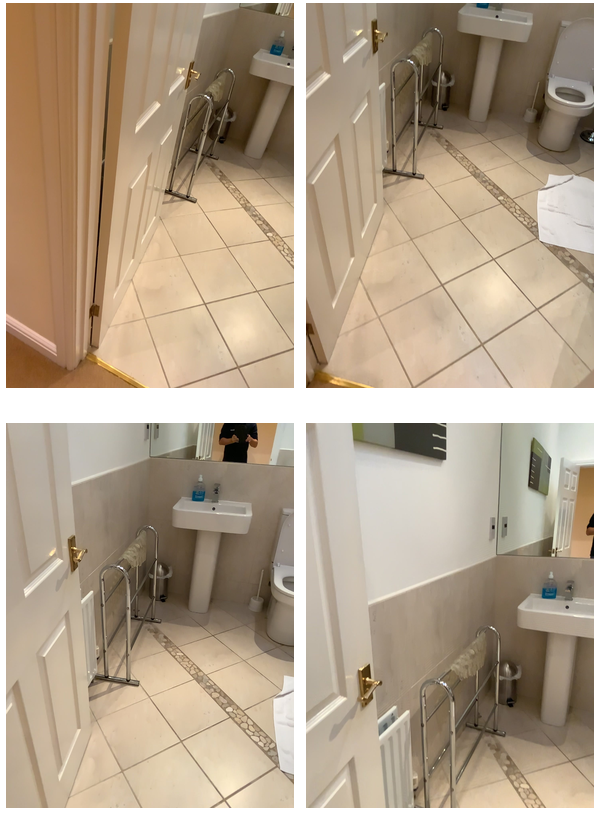Task instruction: Open the door.
Answer: {"task_instruction": "Open the door.", "nodes": ["handle", "door"], "edges": [{"functional_relationship": "openorclose", "object1": "handle", "object2": "door", "spatial_relations": ["right_of", "in_front_of", "close"], "is_touching": true}], "action_type": "pull", "function_type": "open_close_control"}